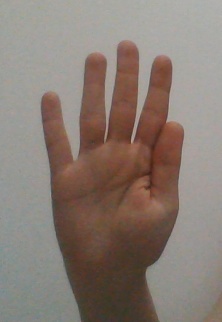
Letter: sheen